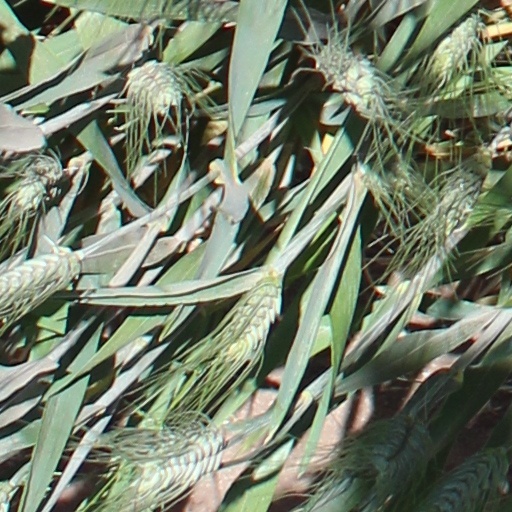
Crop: wheat